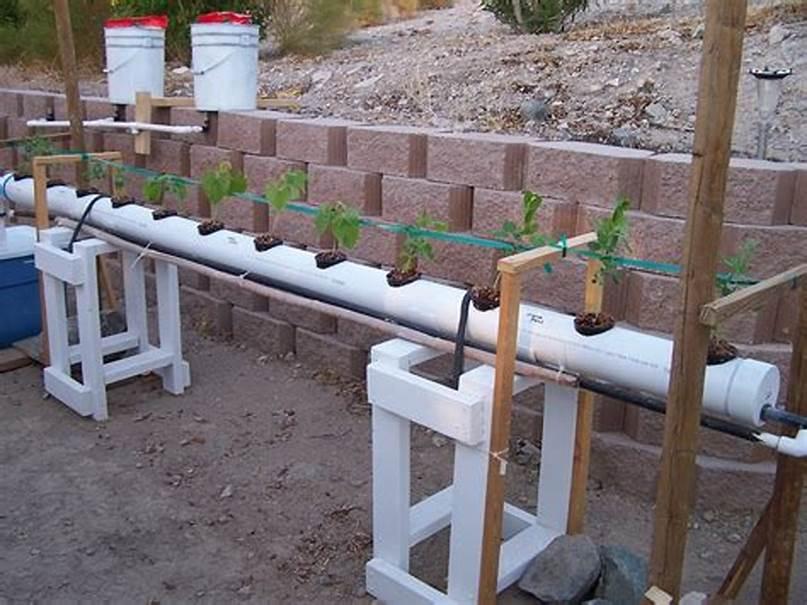
Huu ni mfumo wa kilimo ambapo mimea midogo imepandwa kwenye mabomba meupe yanayobeba maji yenye virutubisho. Mfumo huu umewekwa nje karibu na ukuta uliojengwa kwa matofali. Hii ni njia ya kisasa ya kulima mazao bila kutumia udongo.